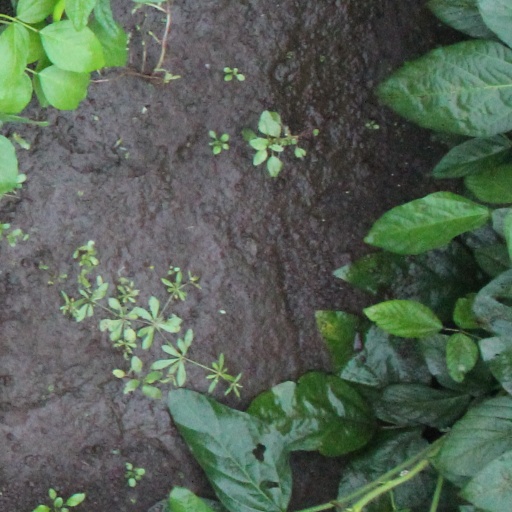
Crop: soybean